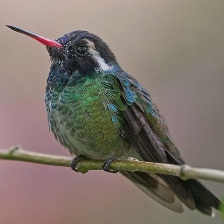
Species: WHITE EARED HUMMINGBIRD
Scientific name: BASILINNA LEUCOTIS
ImageNet parent category: hummingbird